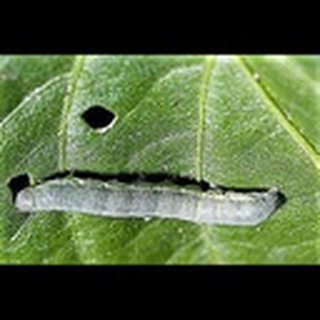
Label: cotton_army_worm